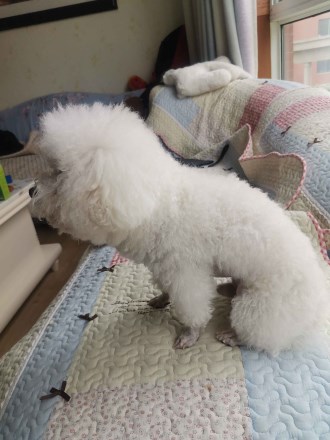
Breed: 3083-n000117-Bichon_Frise